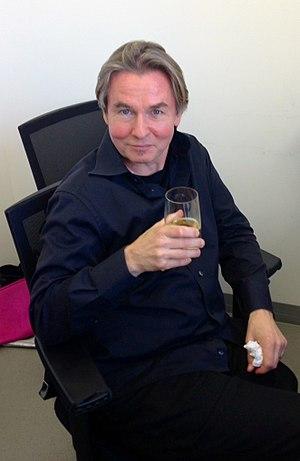
L’Orchestre Philharmonia est un orchestre symphonique londonien créé en 1945 par Walter Legge, en résidence au Royal Festival Hall. D’abord une formation de studio, c’est l’un des orchestres les plus enregistrés au monde.